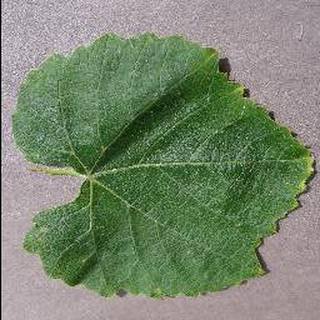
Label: healthy_grape